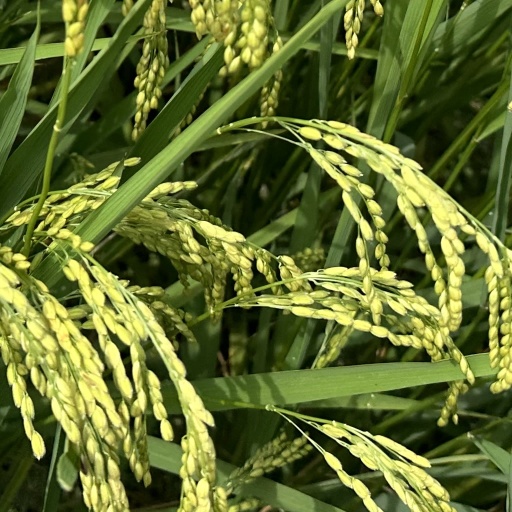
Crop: rice